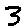
Label: 3